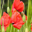
Label: poppy